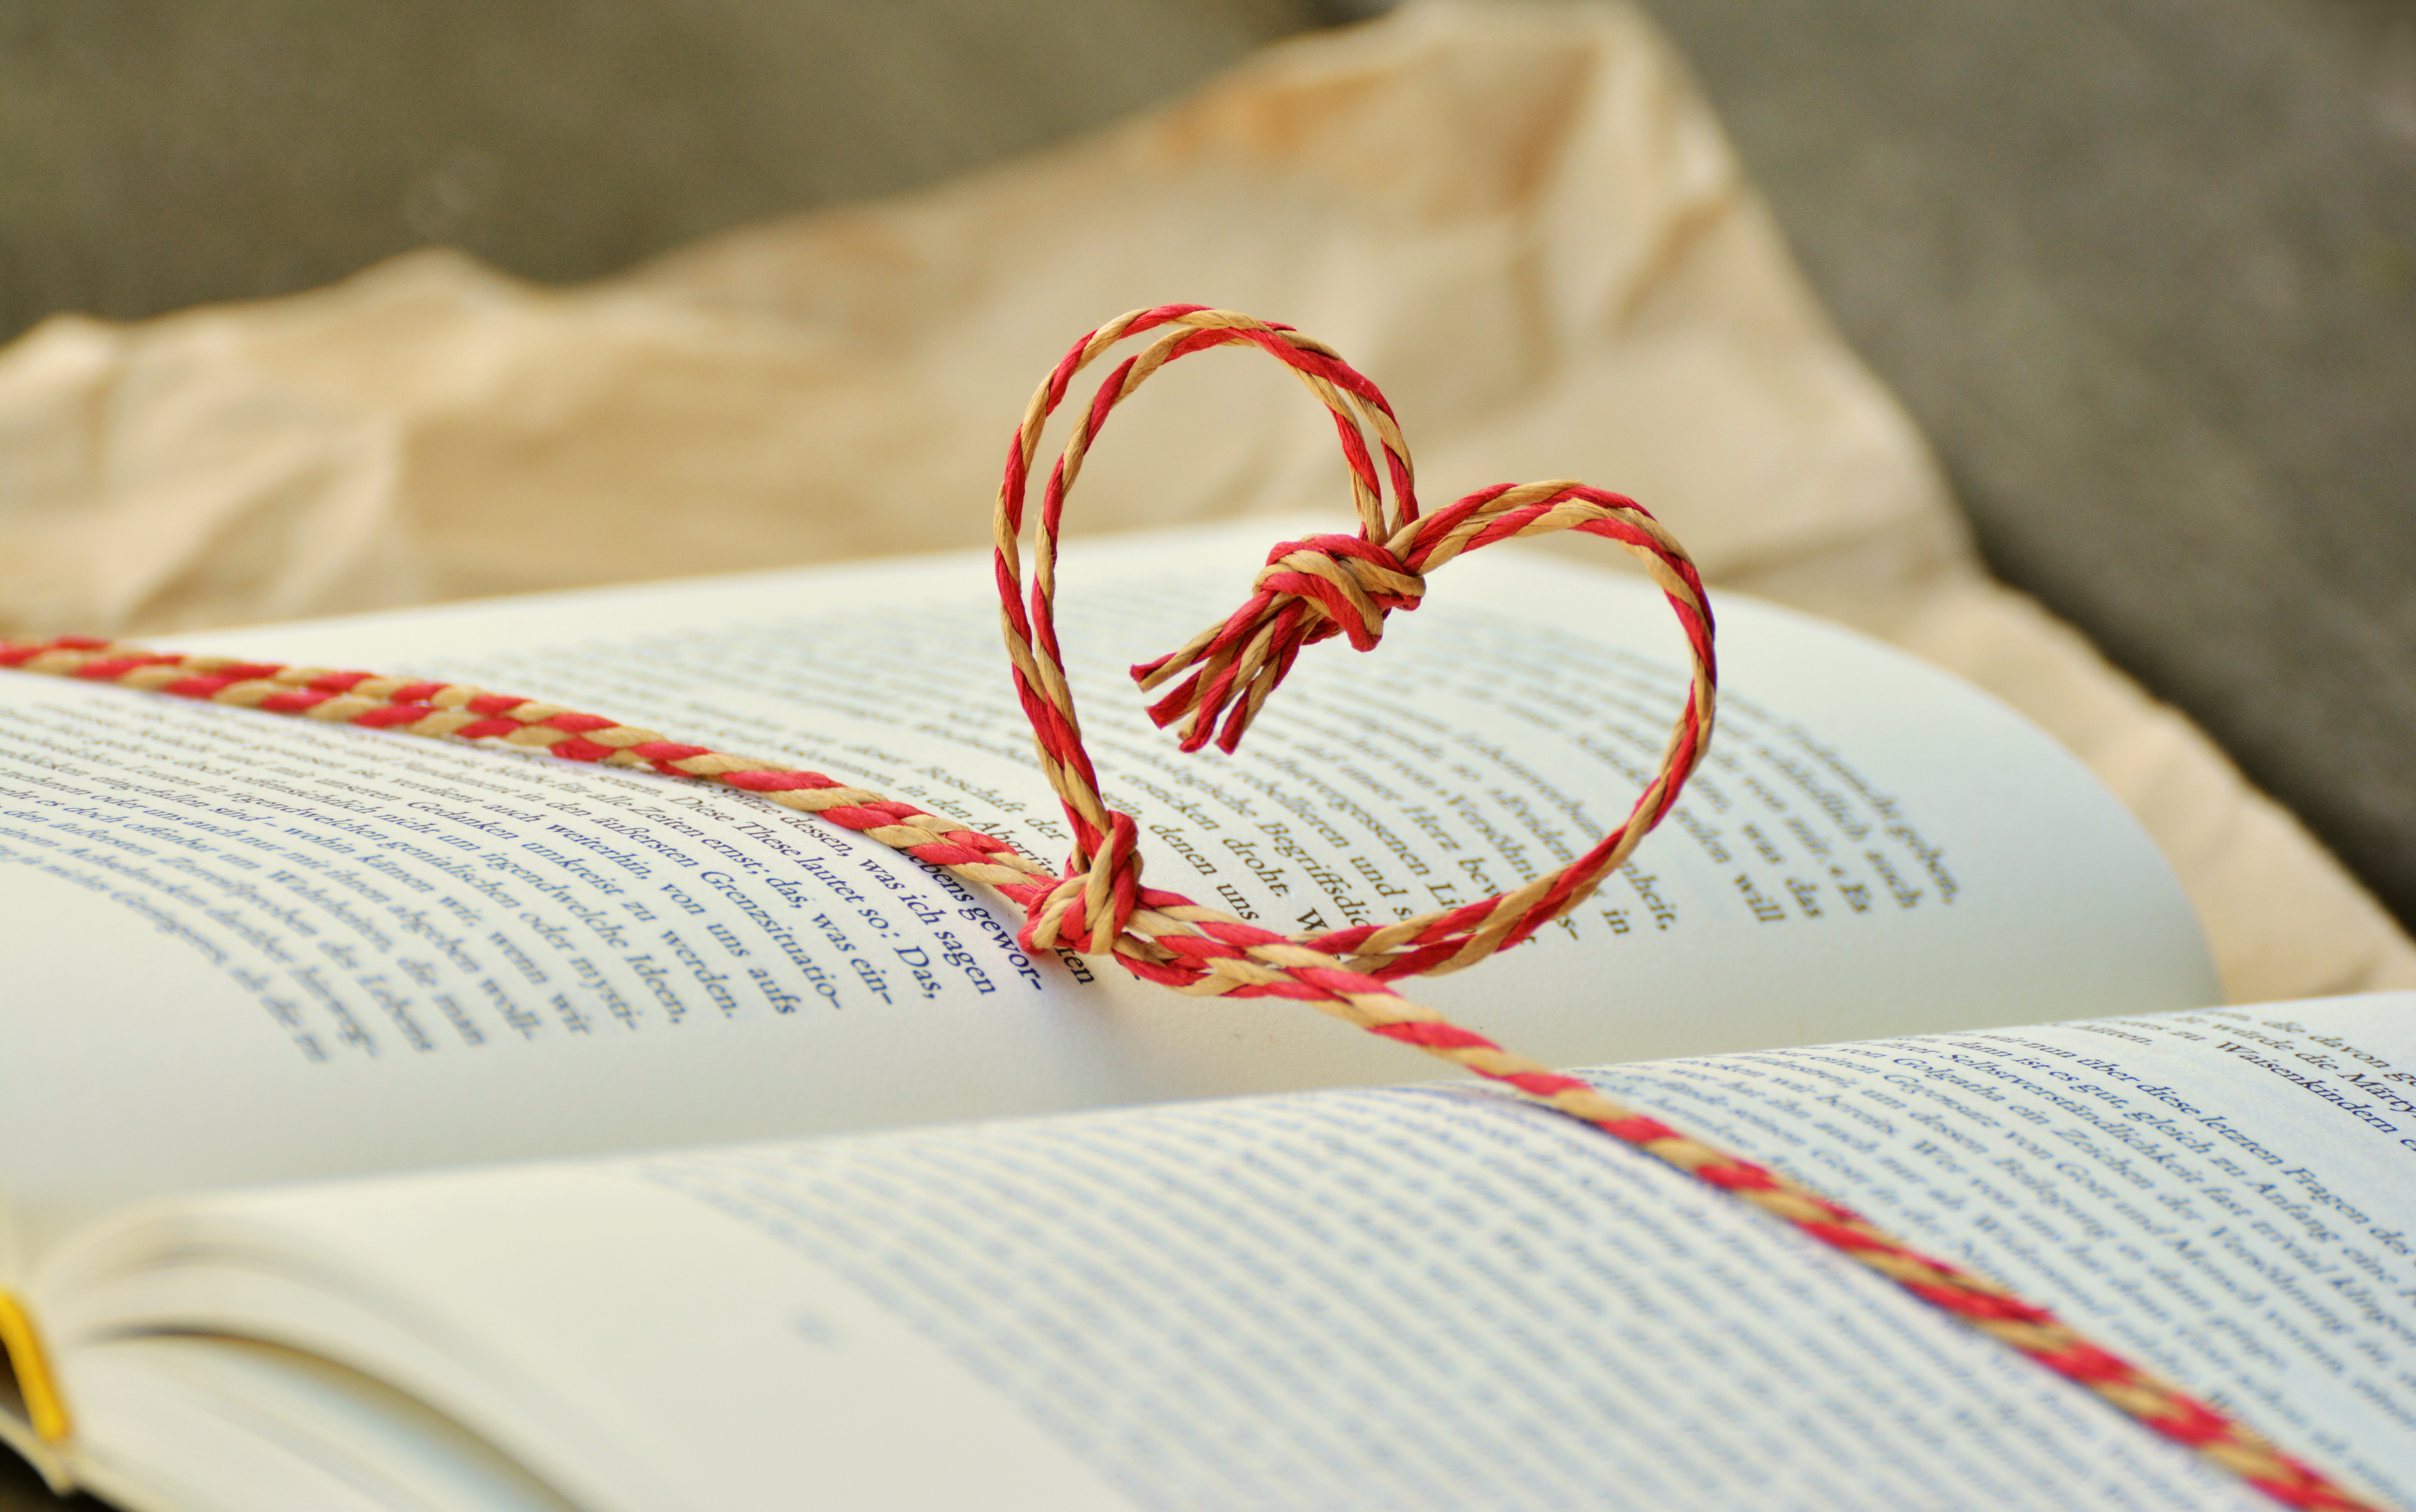
writing, book, read, white, heart, gift, red, paper, cord, education, pages, textile, art, literature, books, glasses, learn, give, book gift, by heart